Edzell Castle

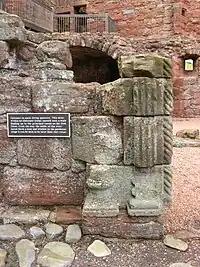
Remains of decorative carving around the door to the courtyard stair tower

The two-storey west range contains the main entrance, which enters the courtyard via an arched passage. Above the outside gate are spaces where armorial panels were once displayed. The windows on this front, larger than the original ones in the tower house, had iron grilles, and small gun holes beneath them. Beside the entrance was a kitchen, and above, a larger hall and drawing room. Only the western part of the three-storey north range was completed, although the Lindsays planned to complete the courtyard. This range had another kitchen, as well as private chambers within the round tower at the north-west corner. It was entered via a stair turret in the courtyard, fragments of which remain, including parts of an intricately carved door surround. Only the foundations of the east and south buildings remain, which probably contained a bakehouse and stables.